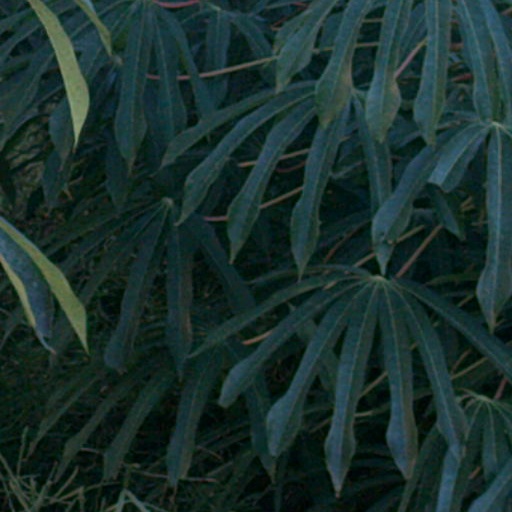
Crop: cassava